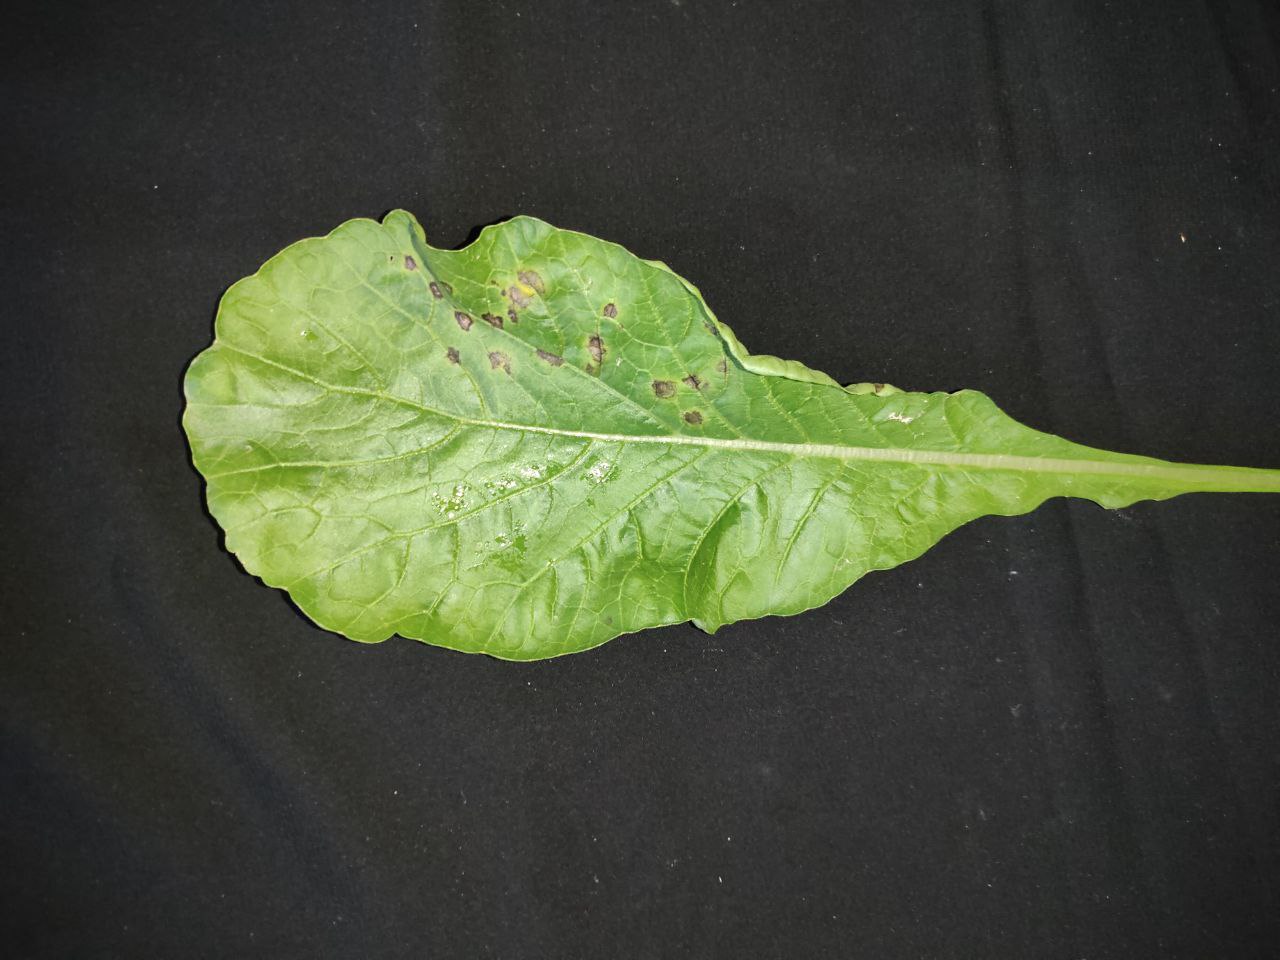
Label: Black leaf spot